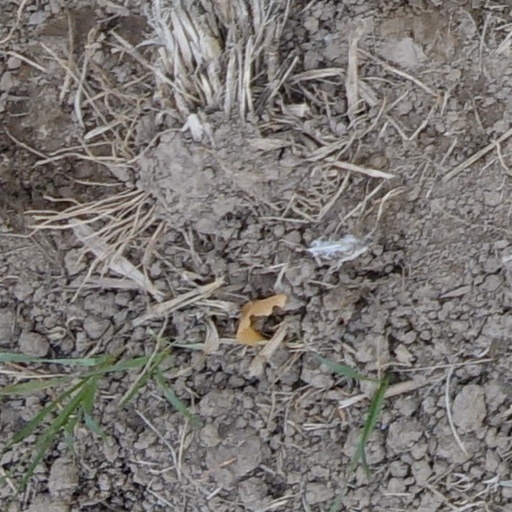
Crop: wheat